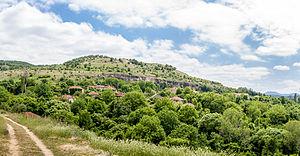
Manastir est un village du sud de la Macédoine du Nord, situé dans la municipalité de Prilep. Le village comptait 4 habitants en 2002.